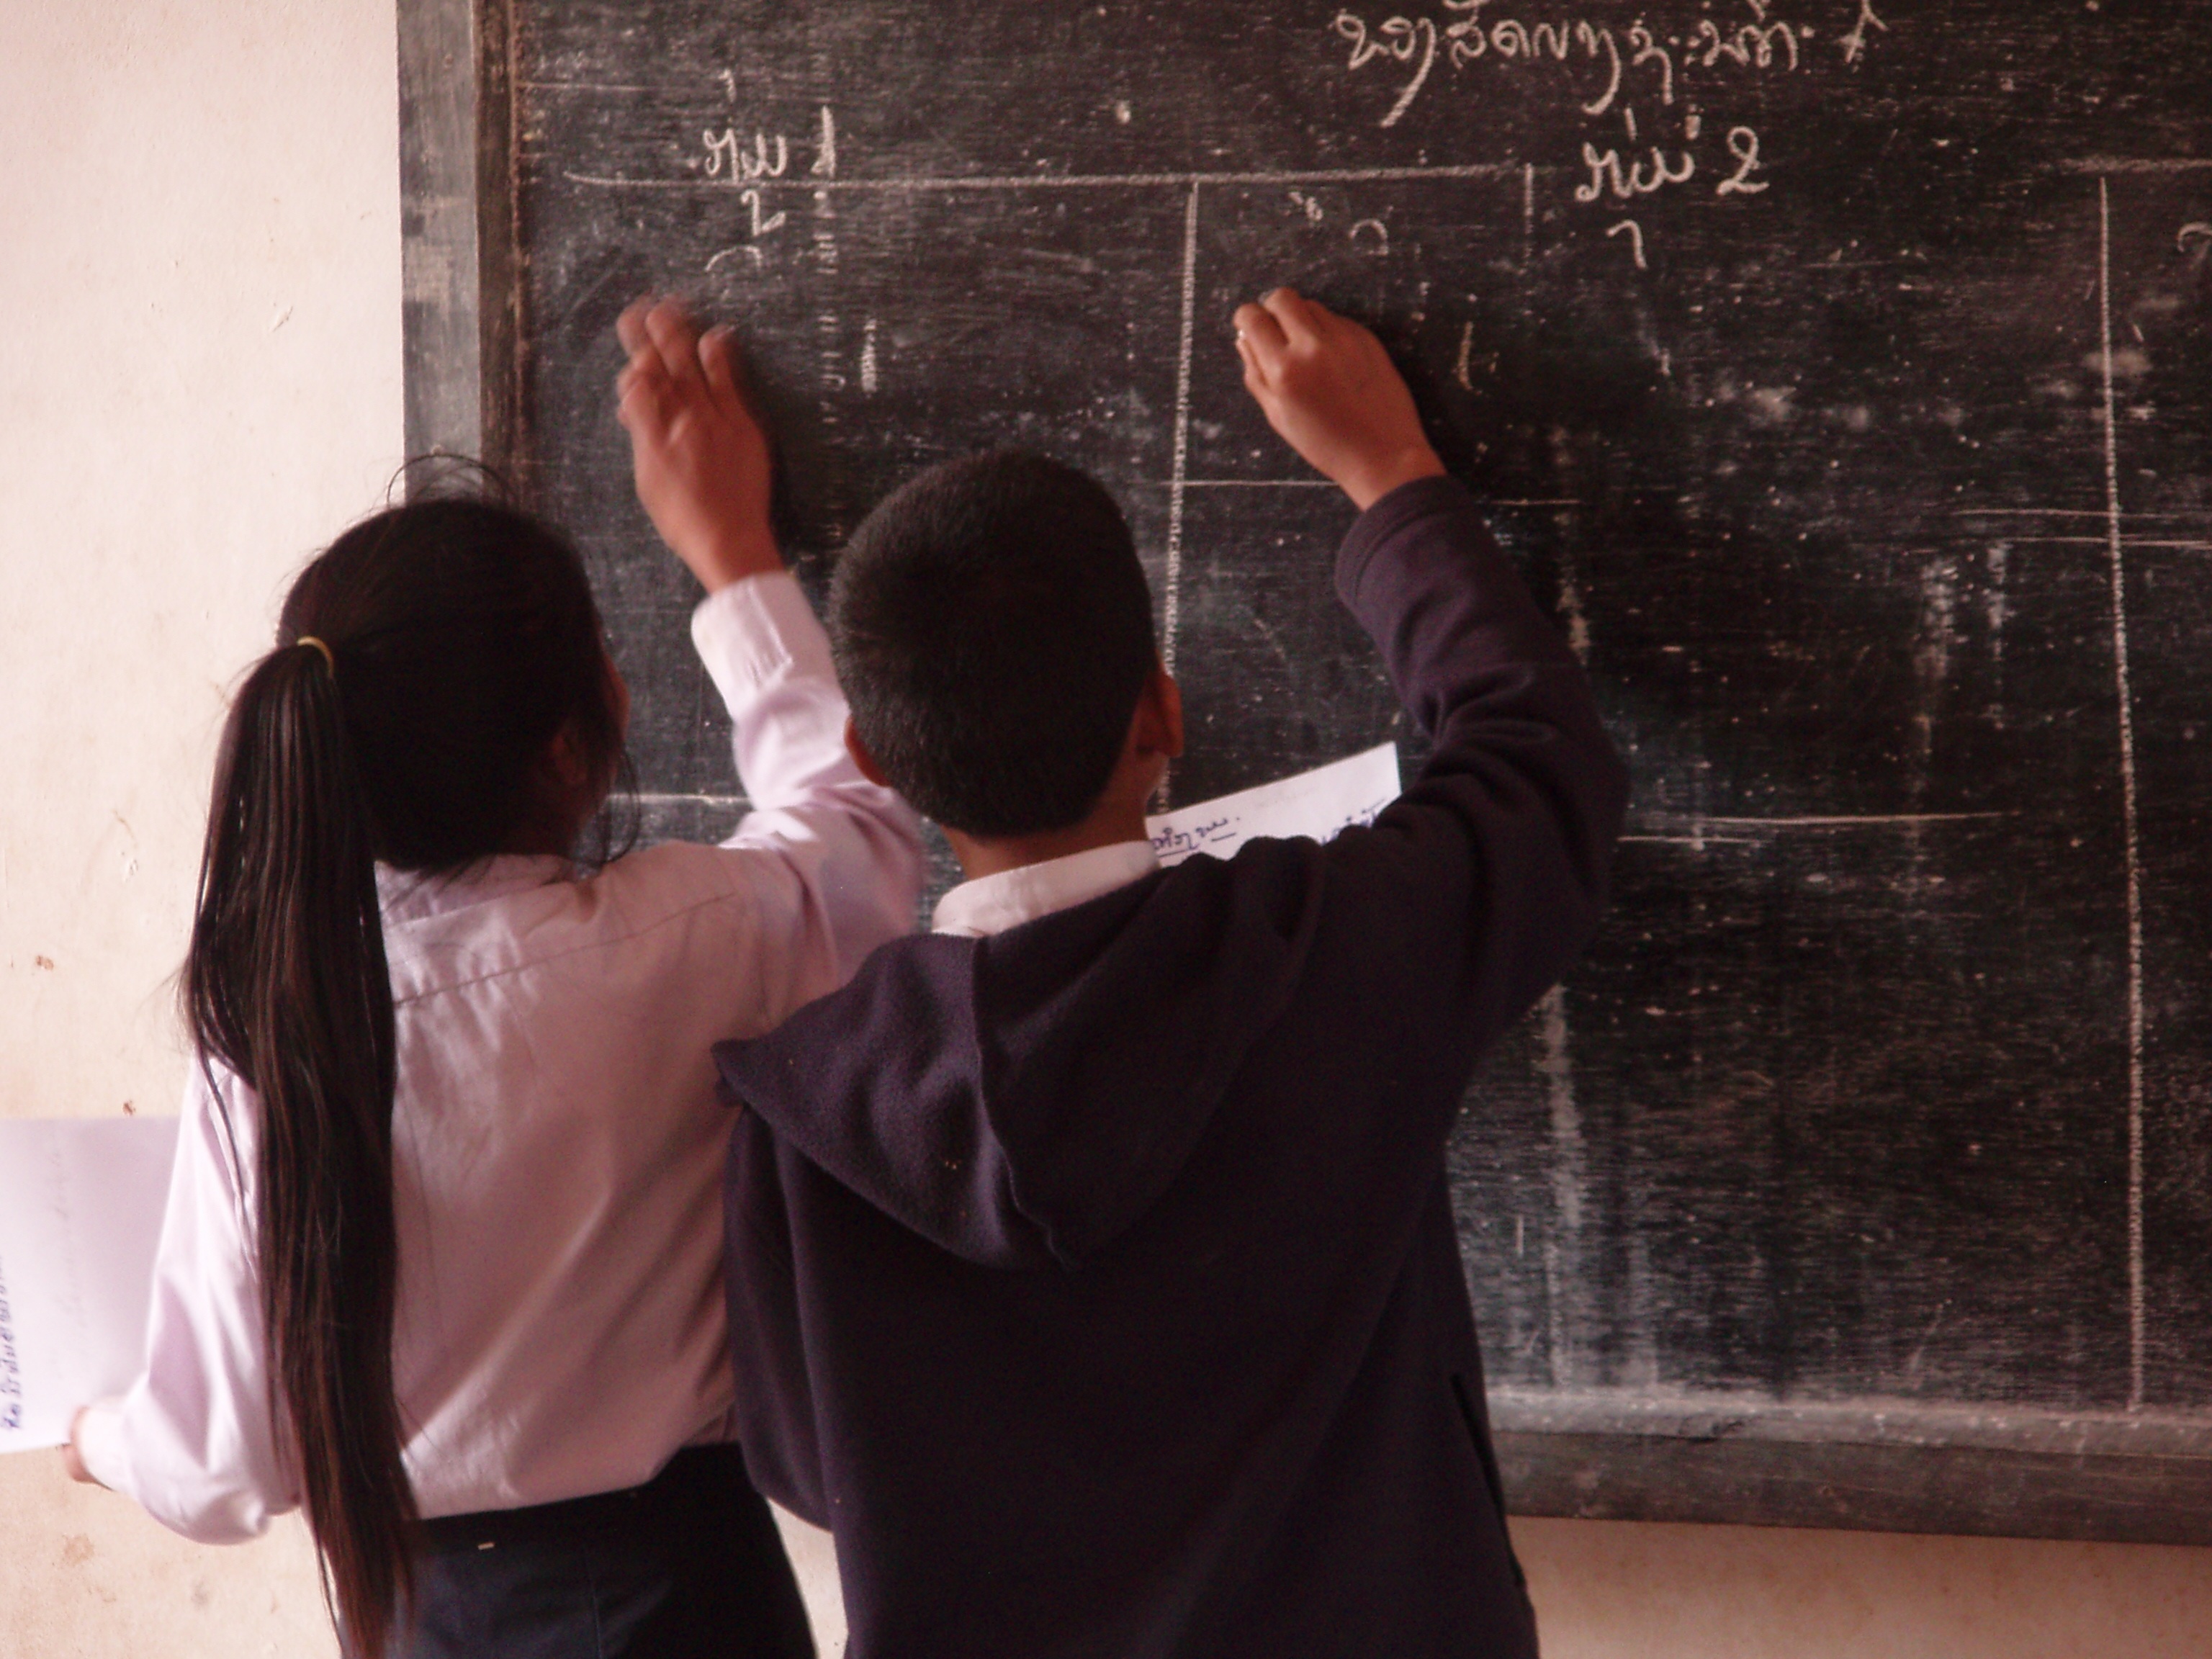
notebook, work, table, book, read, person, group, people, girl, boy, kid, pen, village, young, office, education, classroom, children, study, students, photograph, culture, school, learn, image, learning, kit, information, instruction, laos, teacher, discussion, concentrated, teaching, professor, master, rural area, interaction, to write, explanation, studies, primary school, succeed, schoolchildren, to study, enrolment, southern laos, work group